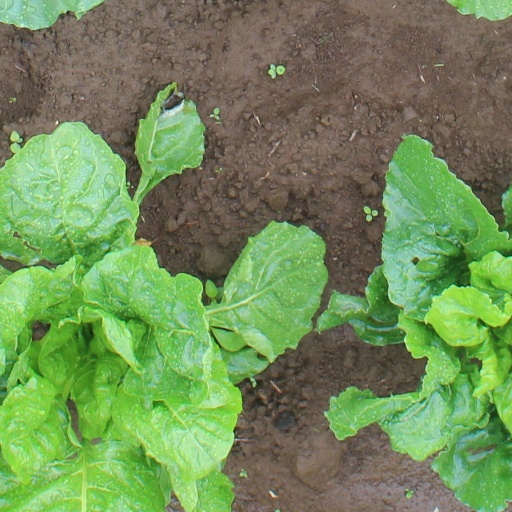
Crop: sugar beet